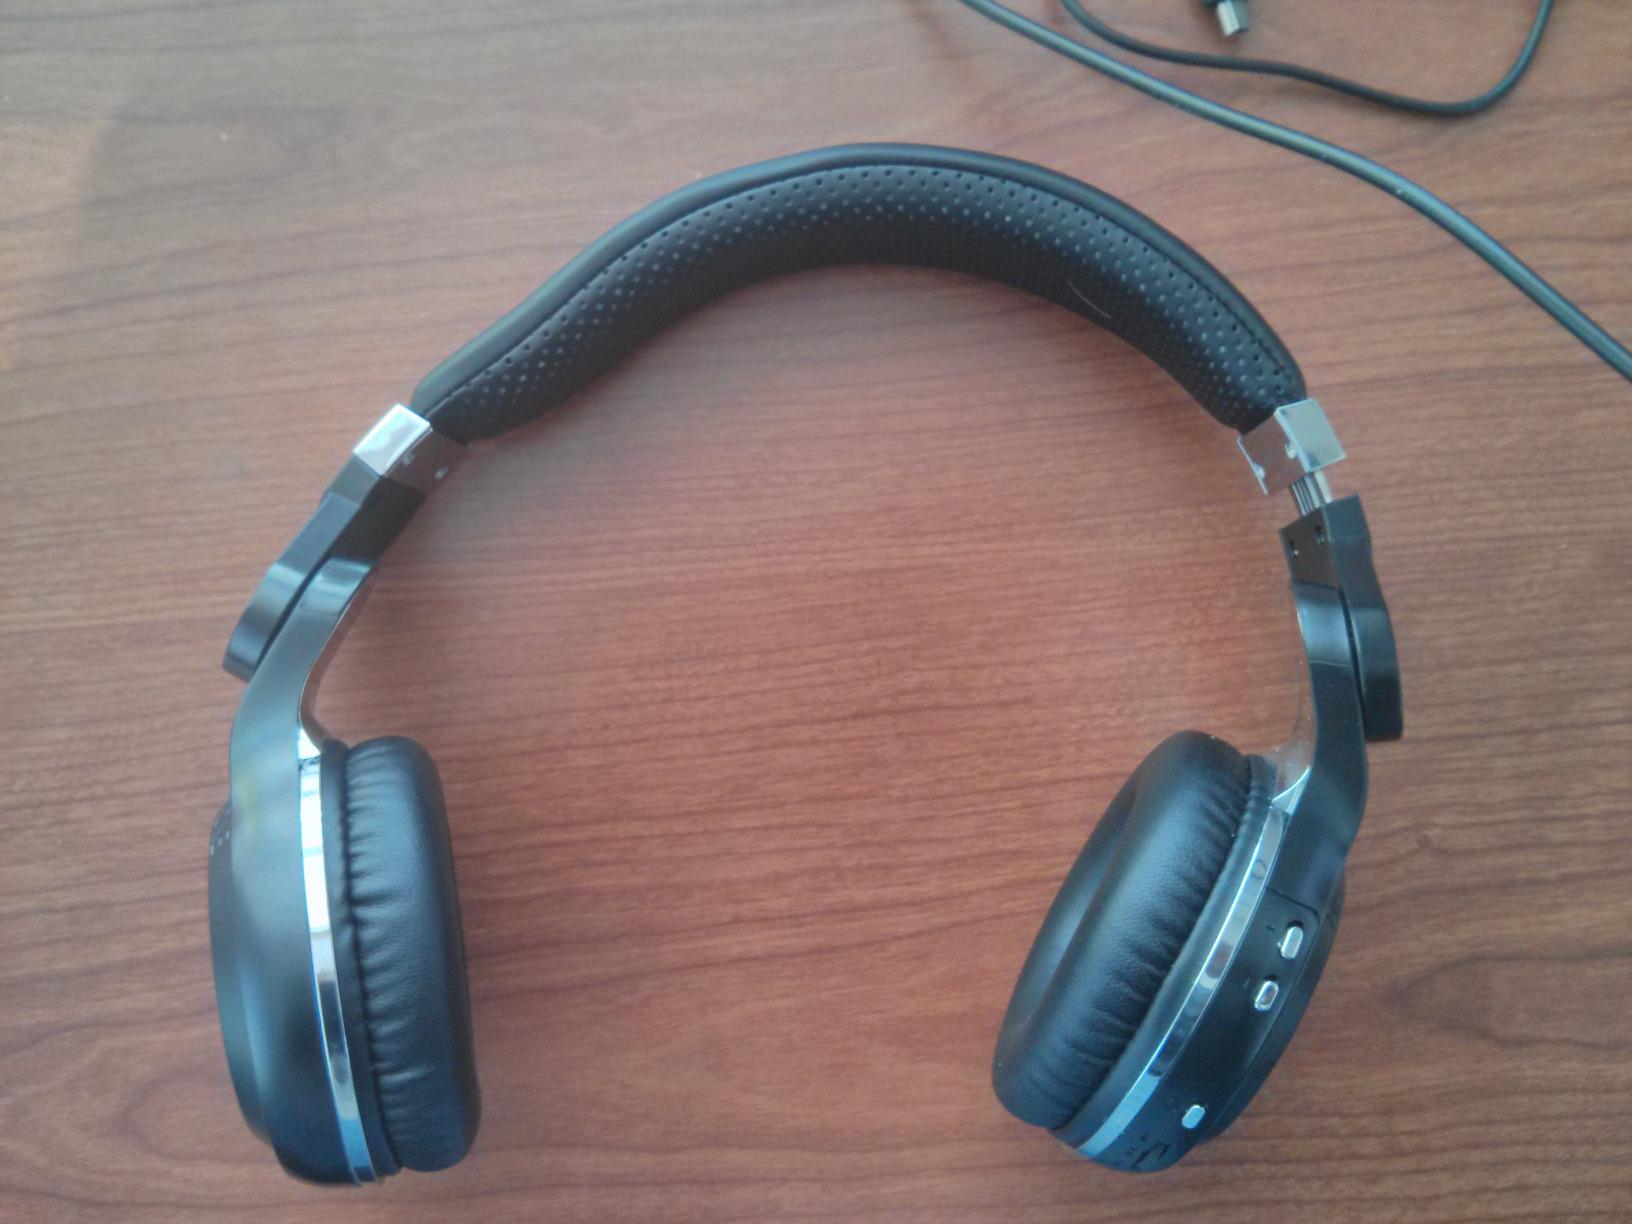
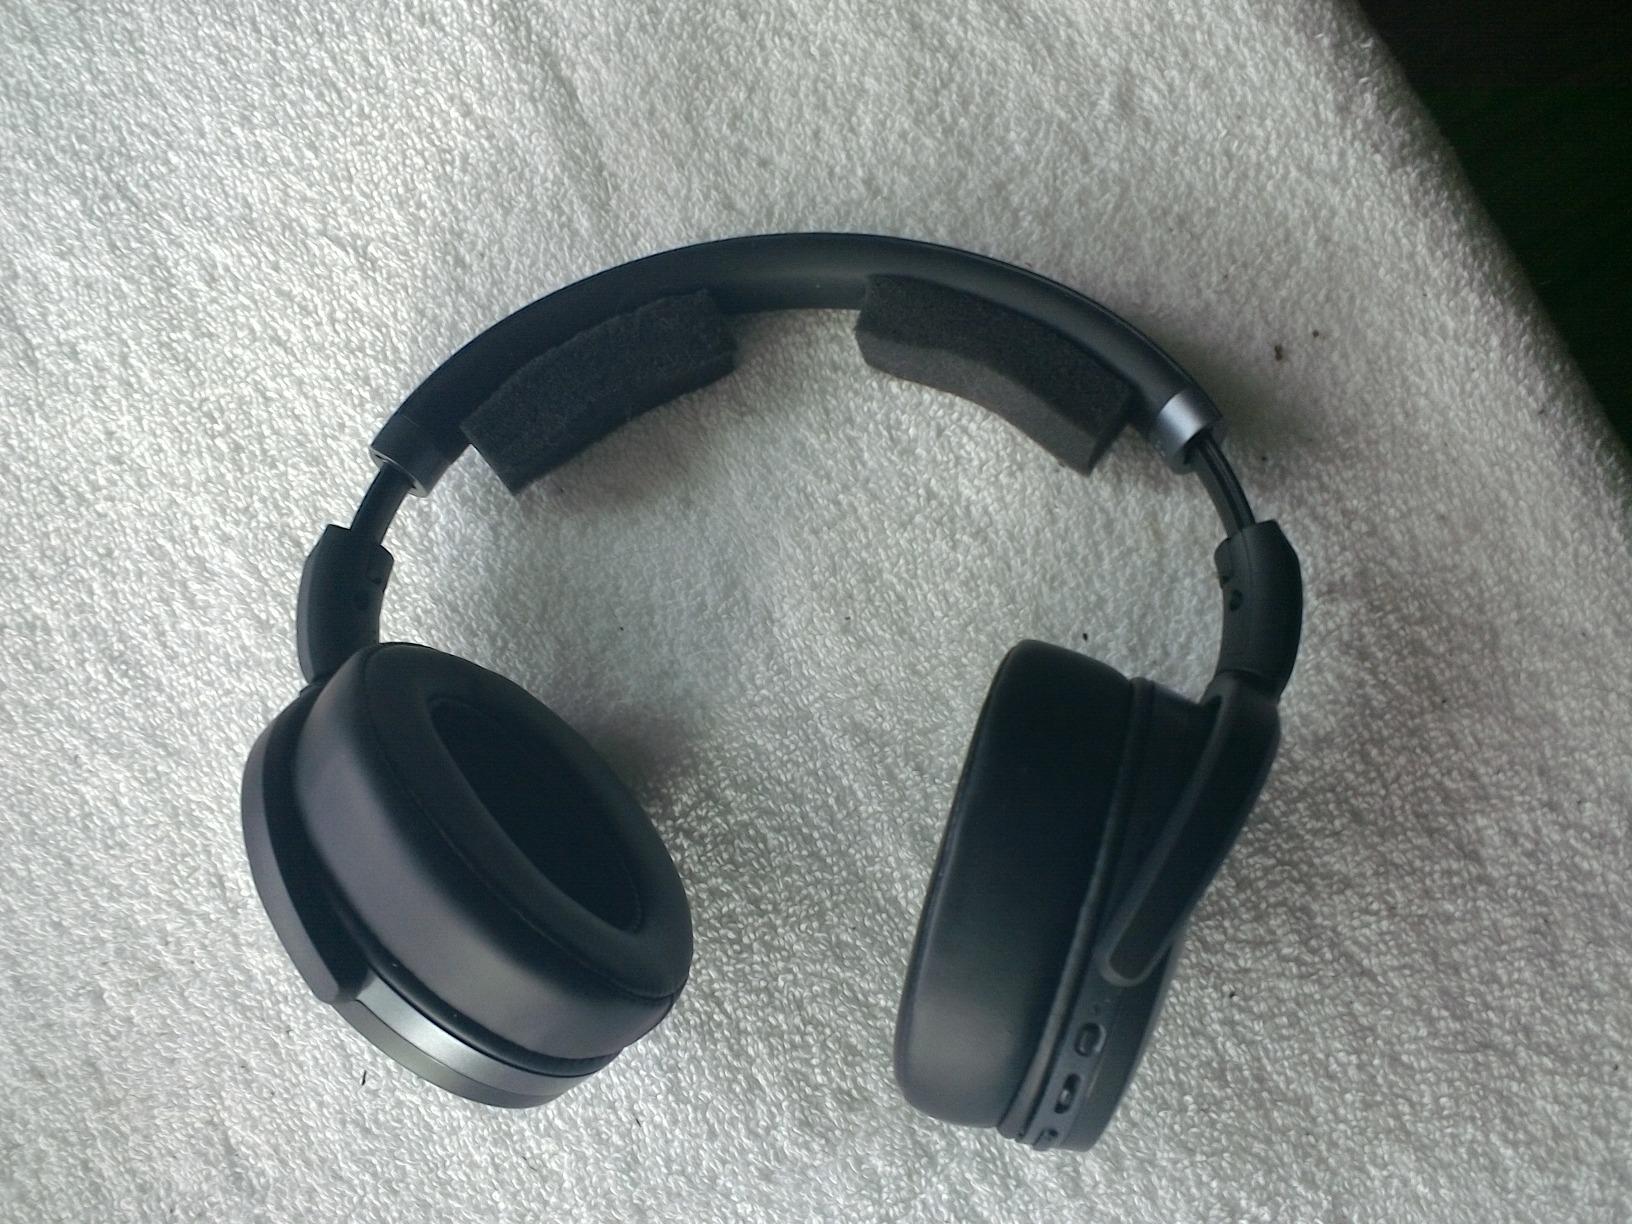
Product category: headphones
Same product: no